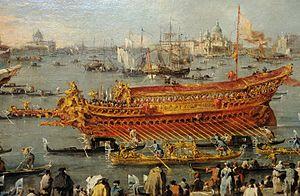
La fête des Merveilles ou fête des Miracles est une cérémonie à la fois religieuse et païenne qui a eu lieu à Lyon sur les rives de la Saône pendant une partie du Moyen Âge. Elle est indissociable de la saint Pothin, jour d'hommage aux martyrs de Lyon de 177.
Le Bucentaure était un bâtiment de parade dont on se servait à Venise pour la célébration du mariage du doge avec la mer, cérémonie qui s'accomplissait le jour de l'Ascension.
La mer Adriatique est une mer séparant la péninsule italienne de la péninsule balkanique. L'Adriatique est le bras de la Méditerranée situé le plus au nord en s'étendant du canal d'Otrante jusqu'aux villes de Venise et de Trieste et à l'embouchure du Pô. Les pays côtiers sont l'Italie, la Slovénie, la Croatie, la Bosnie-Herzégovine, le Monténégro et l'Albanie, ainsi que la Grèce par l'île de Corfou.